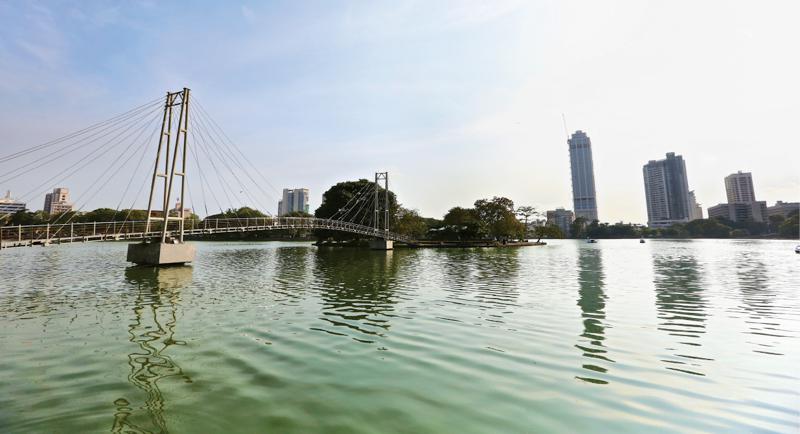
a city today against a modern skyline
Relation: Visible